Morretes

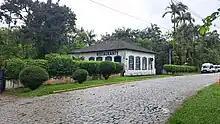
Old street in Morretes, PR

Saint Benedict's Church (Igreja de São Benedito): There are a lot of attractions in Morretes. One of them is the Saint Benedict's Church. In 1760, the Brotherhood of Saint Benedict was founded in Morretes. Between 1865 and 1895 the chapel and the cemetery were built, not without some difficulty, as the region was going through a period of economic decadence. Its architecture is composed of the simplest edified scheme of the religious tradition: nave, bell-tower and main chapel. Inside there are many images from different times, including one of the patron saint, the "glorious St. Benedict".